Martin A. Bennett

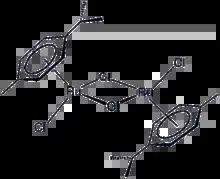
The (cymene)ruthenium dichloride dimer

Bennett was the first to prepare complexes of cyclooctyne, cycloheptyne, and cyclohexyne. He developed rare examples of metal-alkene complexes that exist in two oxidation states. His group first prepared the now-popular reagent (cymene)ruthenium dichloride dimer, which is converted into a monomer by reaction with 1,1'-bis(diphenylphosphino)ferrocene for use in borrowing hydrogen catalysis